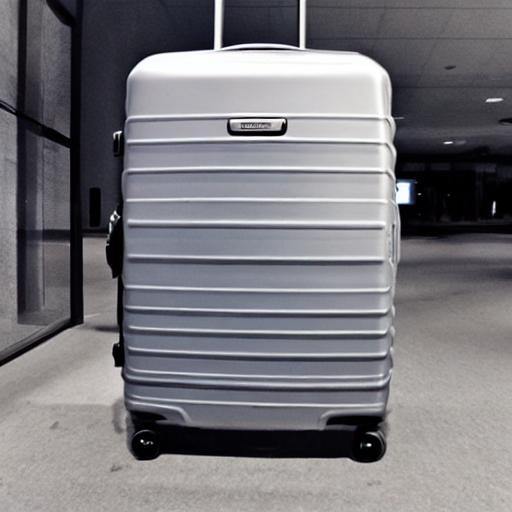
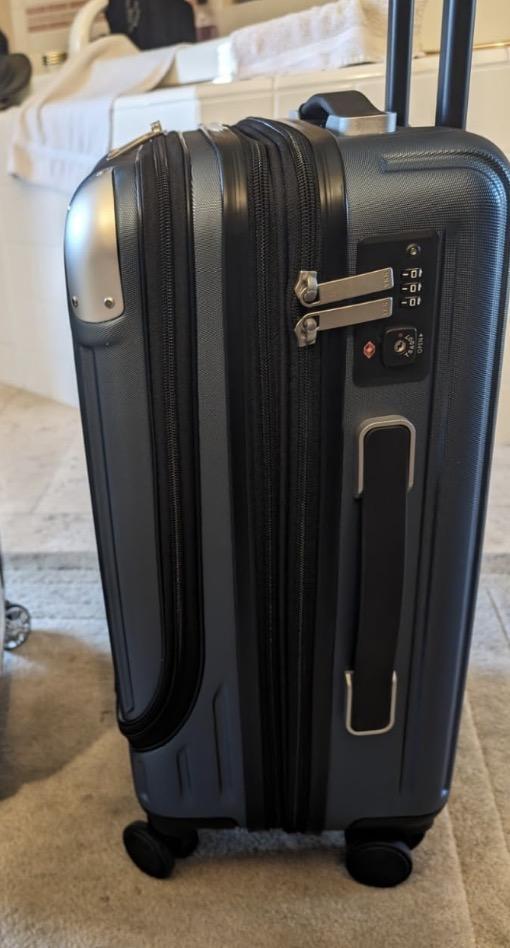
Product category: items_tea
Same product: no